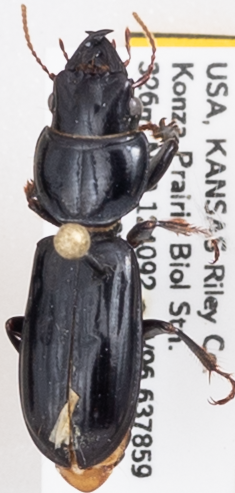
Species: Scarites subterraneus
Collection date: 2018-06-07
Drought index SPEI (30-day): -1.69
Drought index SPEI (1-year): -1.382
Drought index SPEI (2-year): -0.764